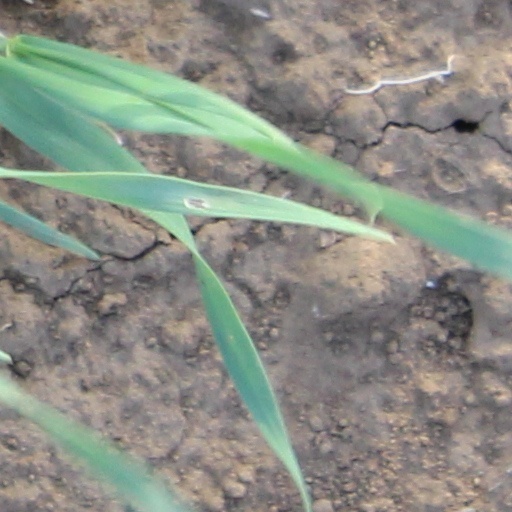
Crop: wheat